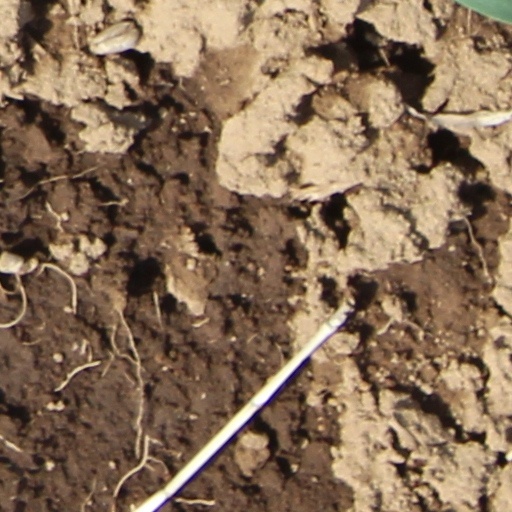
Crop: wheat